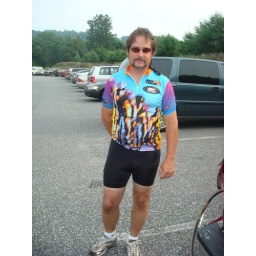
Dad in awkward bike clothing lol